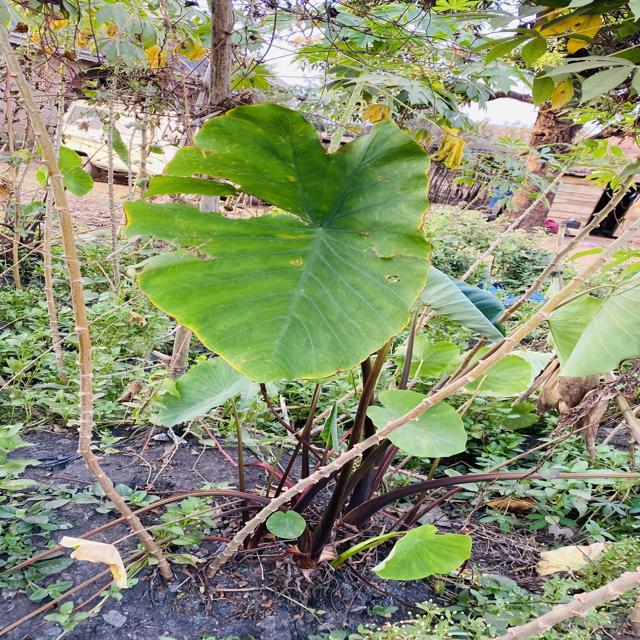
Label: Late_Blight